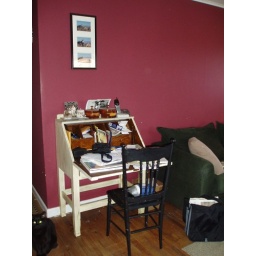
desk that probably belongs in the office instead of the living room